John Linsey Rand House

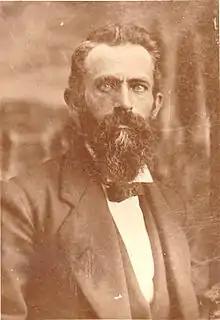
John L Rand circa 1880

The original property was owned by Thomas Wilson (1784–1874) and was part of an estate with several hundred acres. After his death, his land was divided amongst 3 heirs, including his daughter Elizabeth Ellen (Wilson) and her husband John L Rand.